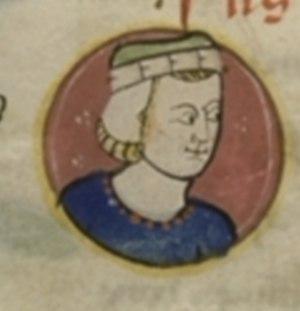
Peter II of Courtenay
Courtenay est une commune française de la région naturelle du Gâtinais, située dans le département du Loiret en région Centre-Val de Loire.
Le 13 avril 1204, après la prise de Constantinople par la quatrième croisade, un concile de six Vénitiens et de six Francs se réunit et choisit Baudouin IX, comte de Flandre et de Hainaut, pour diriger les terres conquises, qui deviennent l'Empire latin de Constantinople.
Pierre II de Courtenay est un seigneur de Courtenay, comte de Nevers, d'Auxerre et de Tonnerre et empereur latin de Constantinople. Il est fils de Pierre de France, seigneur de Courtenay, et d'Élisabeth de Courtenay.
La maison capétienne de Courtenay est une branche de la maison capétienne, issue de Pierre de France, sixième fils du roi de France Louis VI le Gros, devenu seigneur de Courtenay par son mariage avec l'héritière de la maison de Courtenay.